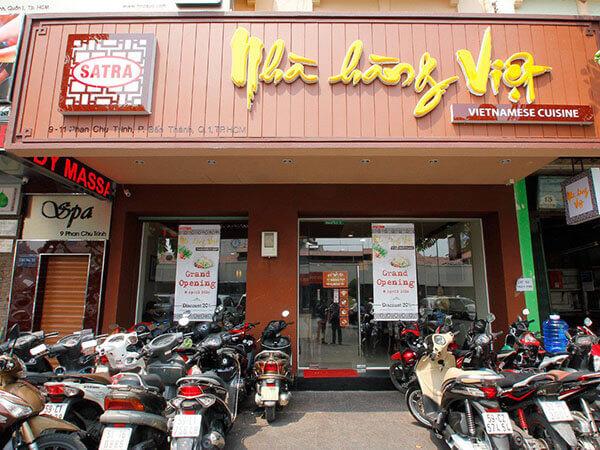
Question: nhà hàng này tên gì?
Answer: nhà hàng việt